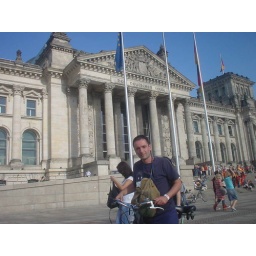
I'd rented a bike that day and happened upon the German parliament building